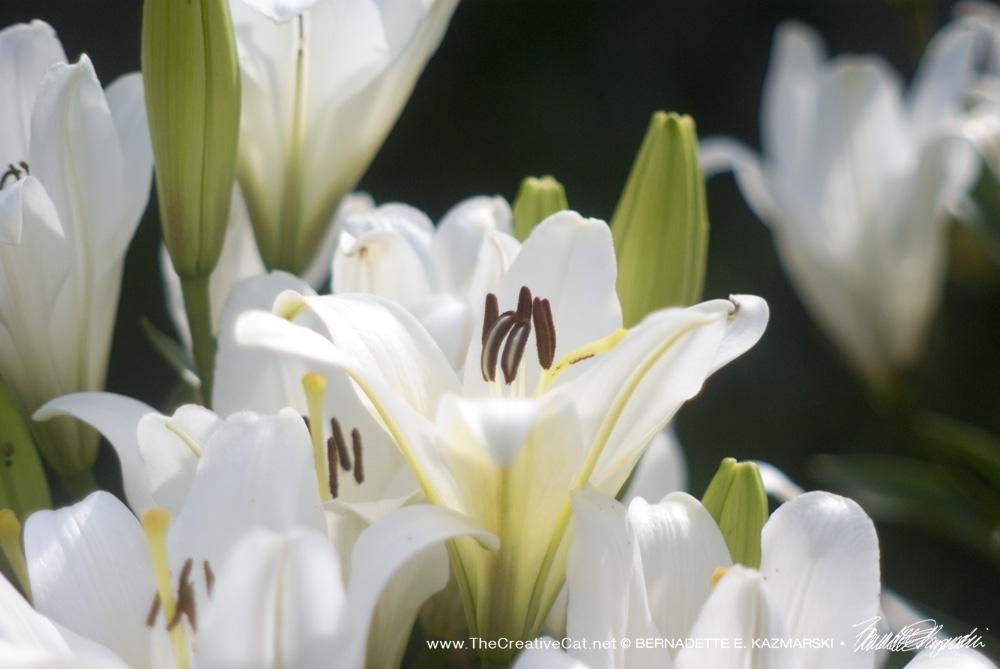
white lilies from easter sunday , which my neighbor planted in his garden outdoors .
Relation: Story